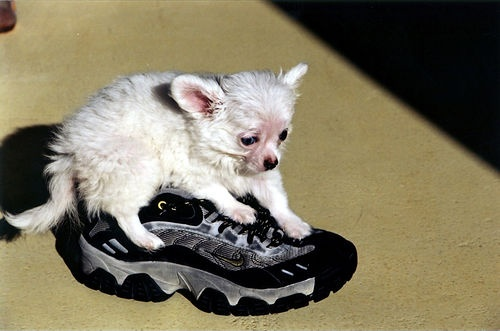
A small dog standing on top of a shoe.
White puppy plays with a black running shoe.
A type of animal sits on top of a shoe.
a white small dog lying on a shoe
A puppy sitting on top of a sneaker.